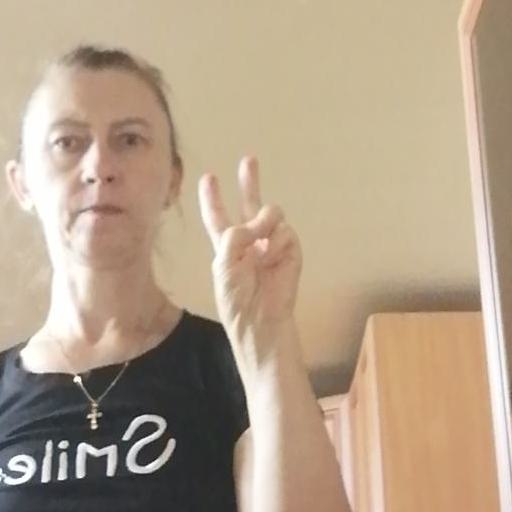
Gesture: peace